Handicap principle

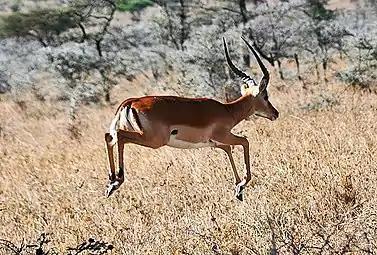
Photo of an impala jumping high in the African bush

Signals may be directed at predators, with the function of showing that pursuit will probably be unprofitable. Stotting, for instance, is a form of energetic jumping that certain gazelles do when they sight a predator. As this behavior gives no evident benefit and would seem to waste resources (diminishing the gazelle's head start if chased by the predator), it appeared likely to be selected against. However, it made sense when seen as a pursuit deterrence signal to predators. By investing a little energy to show a lion that it has the fitness necessary to avoid capture, a gazelle reduces the likelihood that it will have to evade the lion in an actual pursuit. The lion, faced with the demonstration of fitness, might decide that it would fail to catch this gazelle, and thus choose to avoid a probably wasted pursuit. The benefit to the gazelle is twofold. First, for the small amount of energy invested in the stotting, the gazelle might not have to expend the tremendous energy required to evade the lion. Second, if the lion is in fact capable of catching this gazelle, the gazelle's bluff may lead to its survival that day (in the event the bluff succeeds). However, the mathematical biologist John Maynard Smith commented that other explanations were possible, such as that it was an honest signal of fitness, or an honest signal that the predator had been detected, and it was hard to see how stotting could be a handicap.